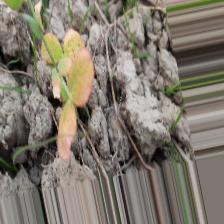
Label: Ascochyta blight